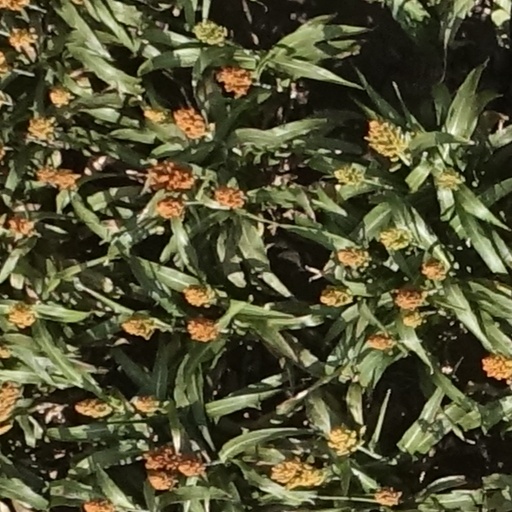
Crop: sorghum